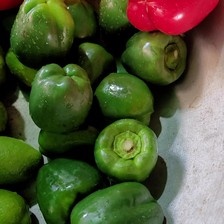
Label: capsicum